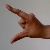
The image shows a hand gesture representing the letter 'Z' in Indian Sign Language.